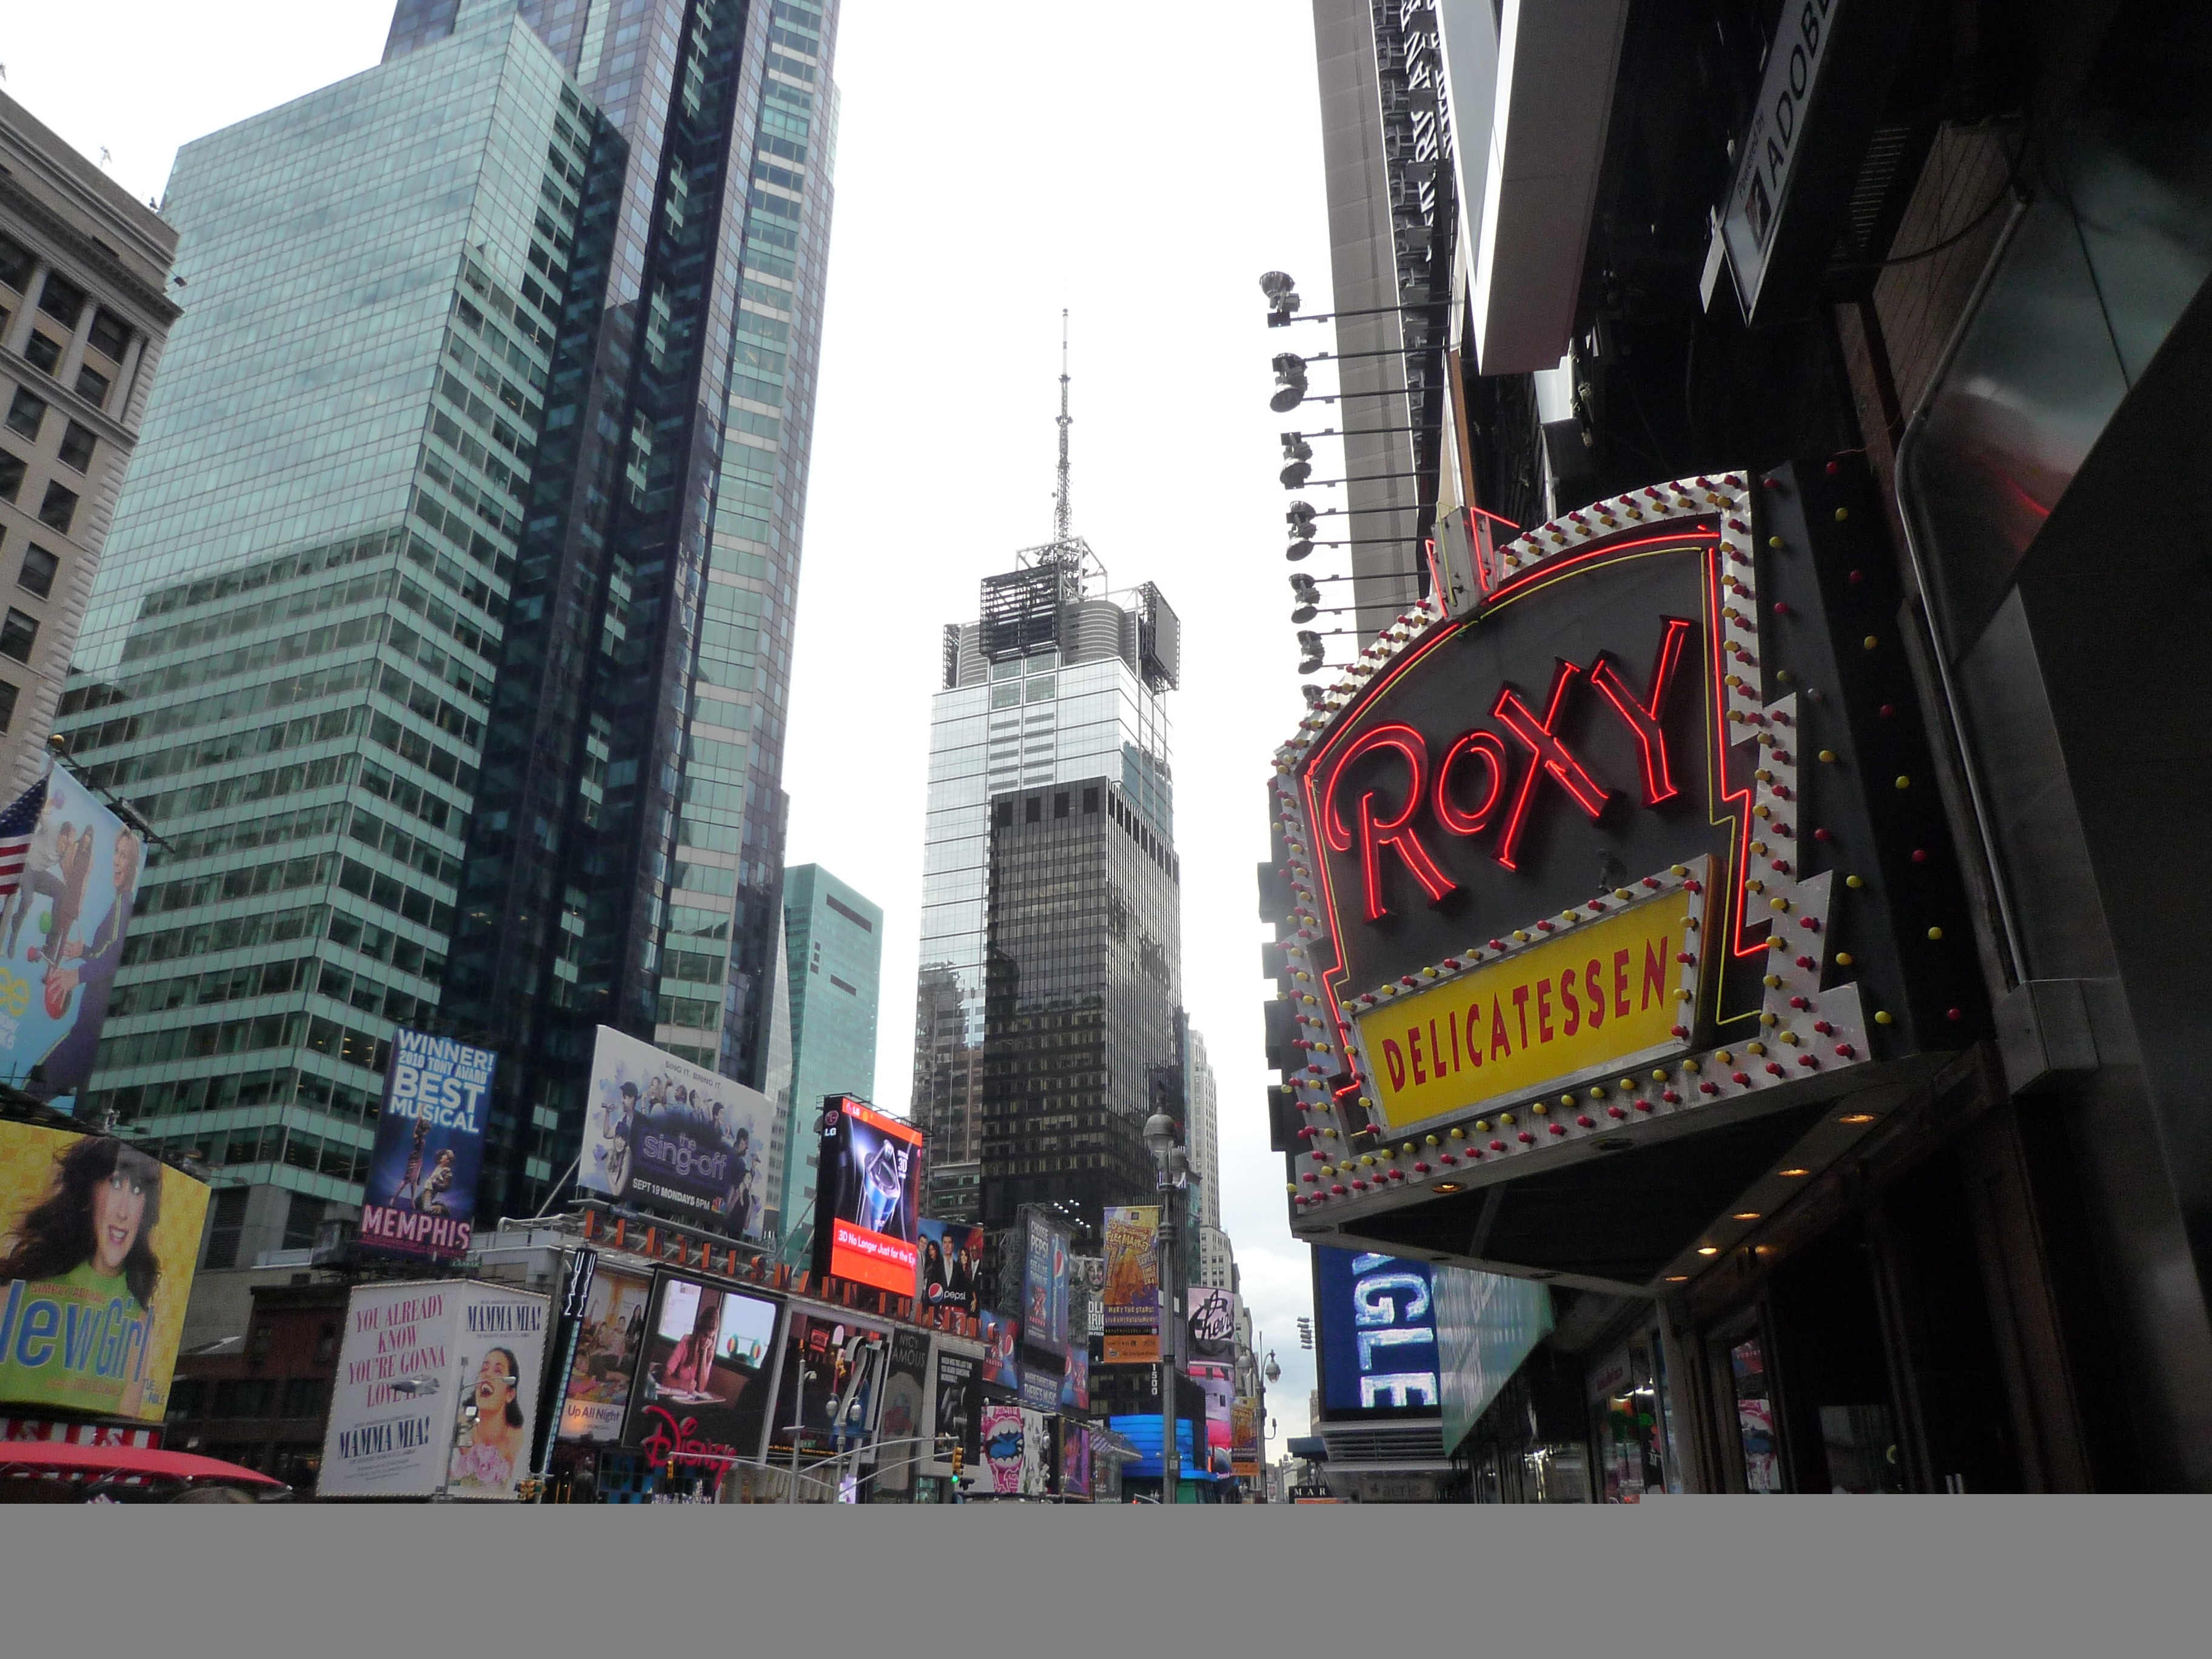
city, skyscraper, advertising, new york city, cityscape, downtown, nyc, usa, broadway, metropolis, time square